Brave Combat Federation

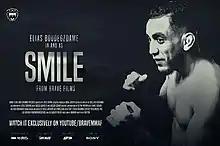
Poster of SMILE

BRAVE Combat Federation announced the initiation of operations of their subsidiary film production unit named BRAVE Films. To commence operations the film production unit produced the television documentary-drama "SMILE" on 26 June during Eid. In 2024, BRAVE CF produced two documentaries, sharing the narratives of Hamza Kooheji (Bahrain) and Muhammad Mokaev (United Kingdom).